McKelvey Valley

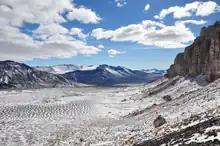
Wall Valley, Antarctica, looking north towards McKelvey Valley

Minotaur Pass is at the head between Apollo Peak and Mount Electra.